Noël Ott

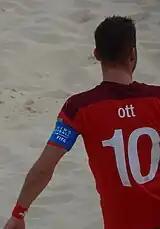
Ott wears the number 10 jersey for Switzerland.

He recovered in time for the 2015 World Cup, his first World Cup, in which he was joint top scorer with eight goals, claiming the Bronze Shoe award. In 2015, he also moved from Havana Shots back to his childhood club of Grasshoppers, this time their beach soccer branch, having been persuaded by Swiss colleague Dejan Stankovic. Ott represented FC Barcelona in 2015; Ott began to find that he was frequently being compared to football star Lionel Messi, with both having played for Barcelona, being small in stature, technically agile, frequent goalscorers and wearers of the number 10 jersey. He has since gone on to play for other clubs outside of Switzerland including Catania (Italy), Pisa (Italy), Lokomotiv Moscow (Russia), CSKA Moscow (Russia), Botofogo (Brazil), Sporting CP (Portugal), Artur Music (Ukraine) and Kfar Qassem (Israel). At the 2017 Beach Soccer Stars awards, Ott was named as part of the world team of the year.